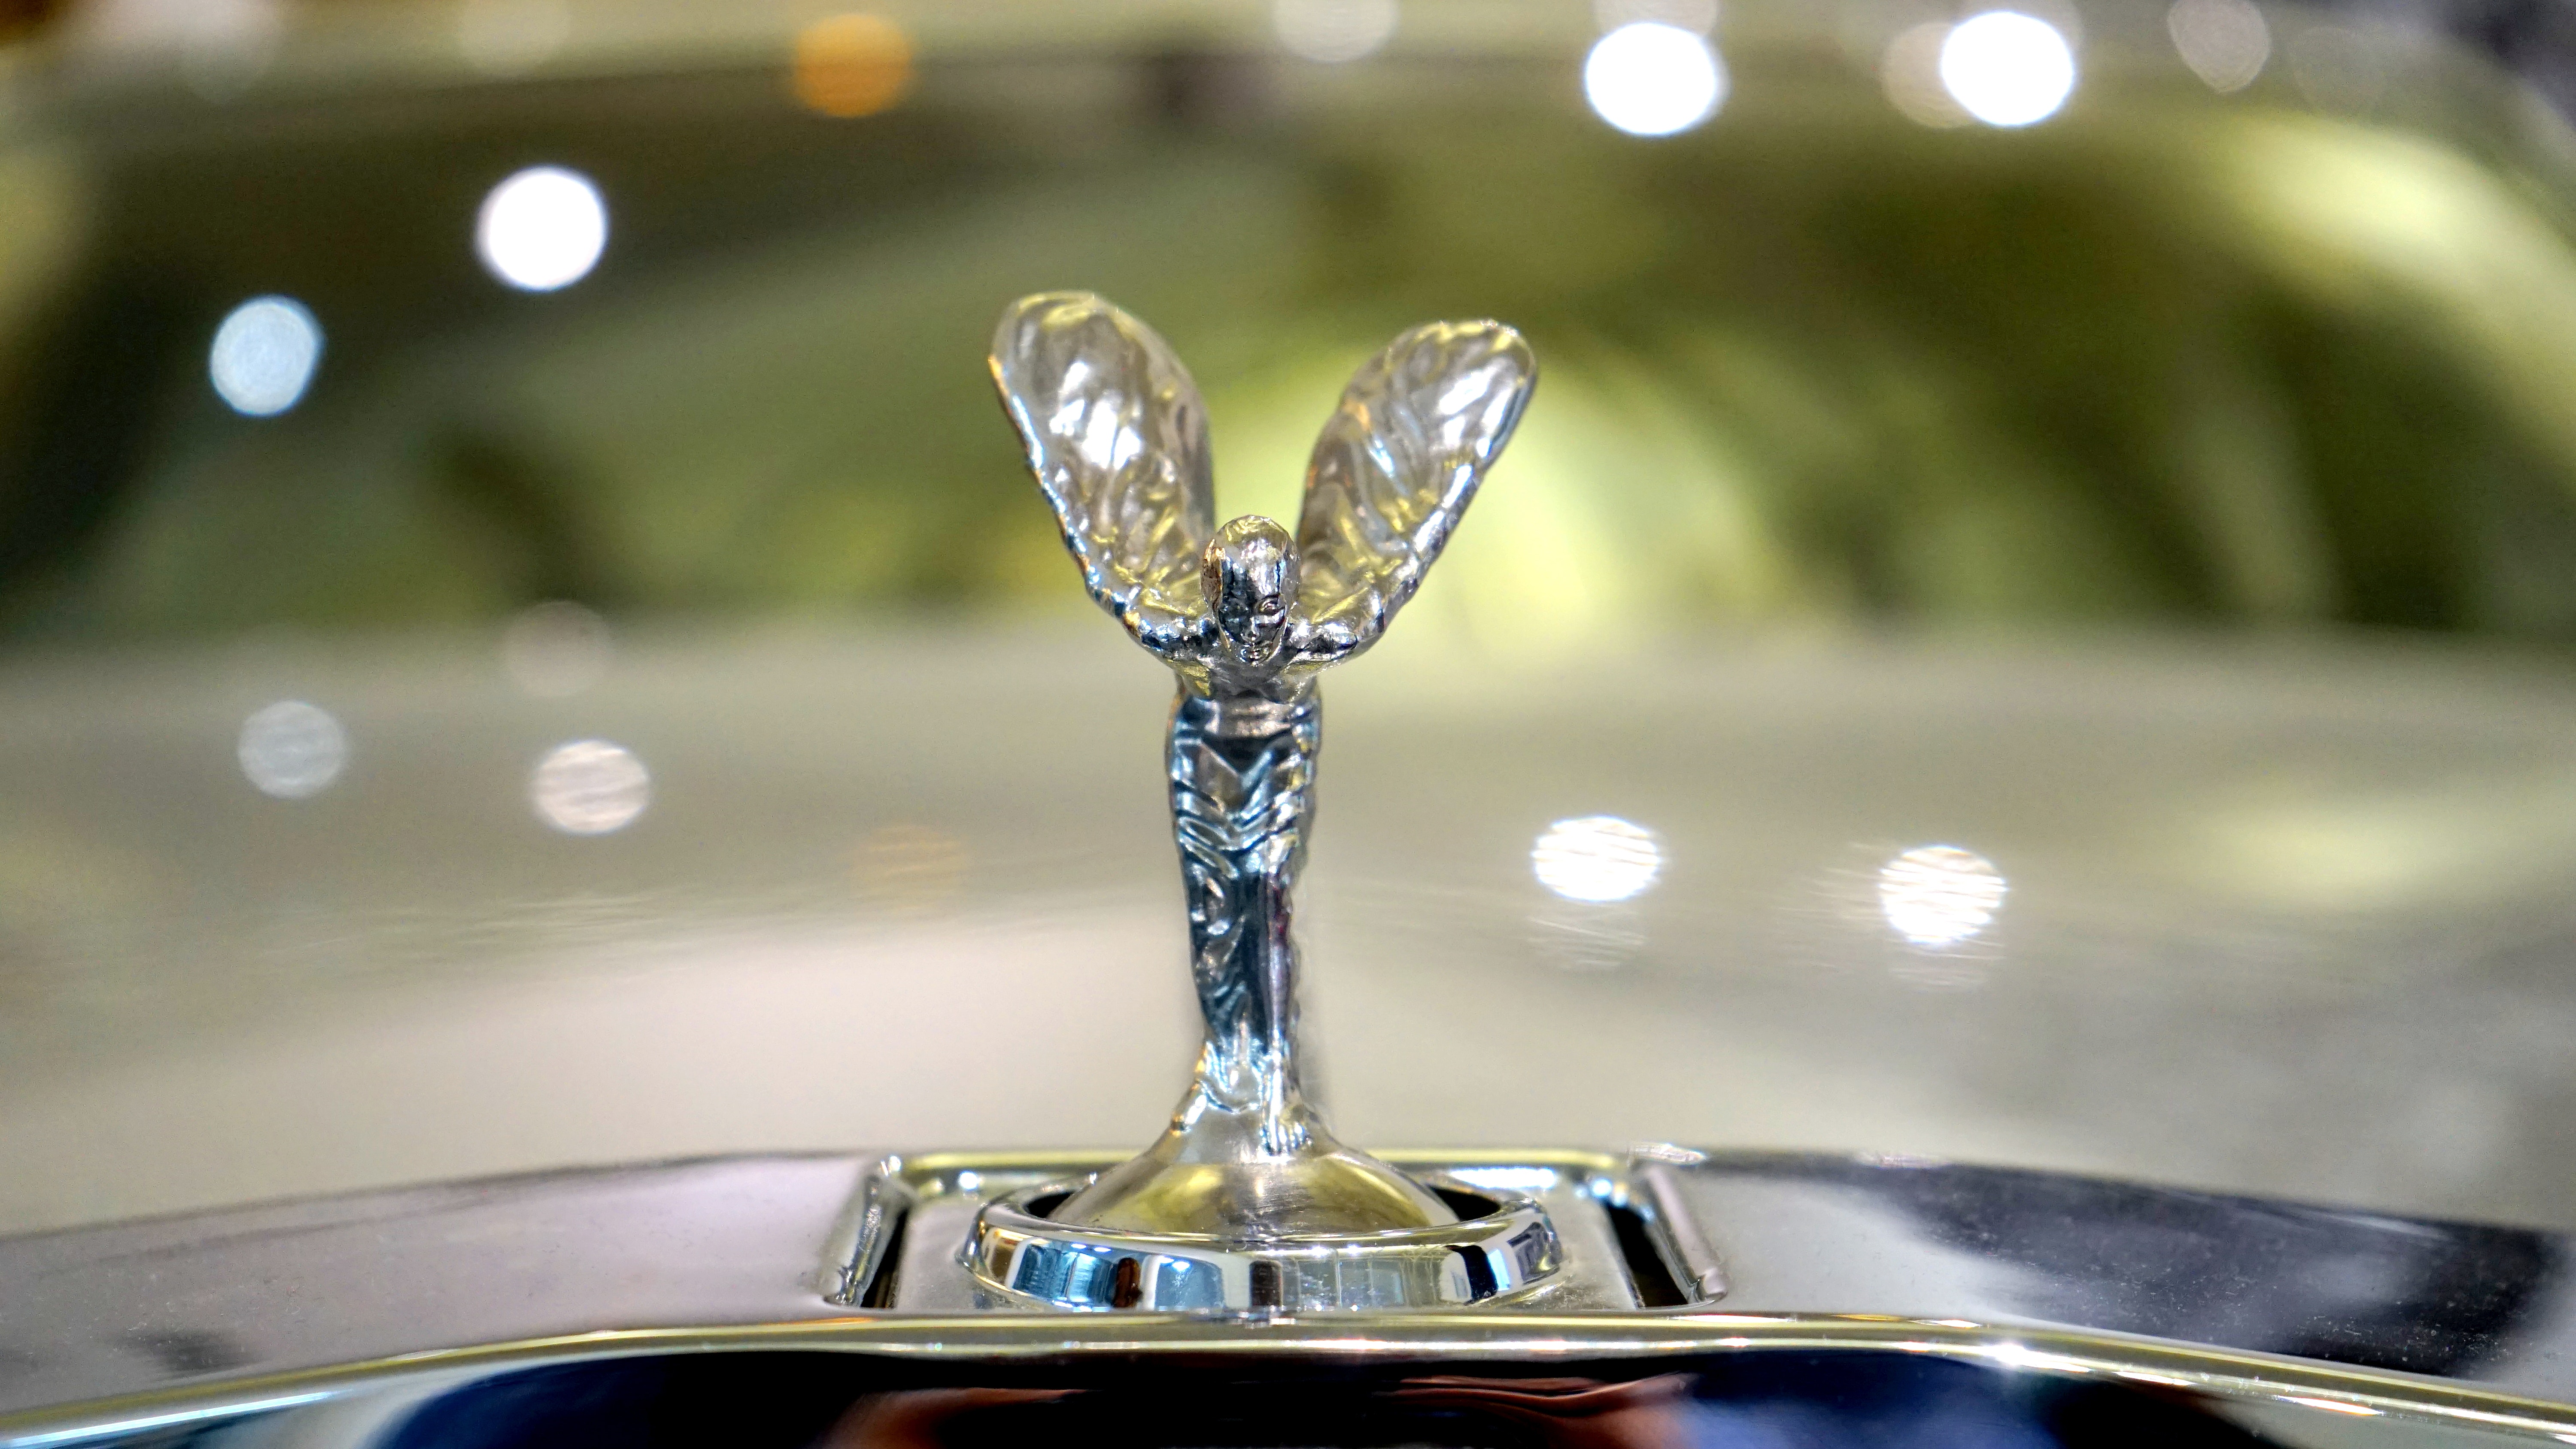
rolls royce, vehicle, car, luxury vehicle, hood, vintage car, classic car, classic